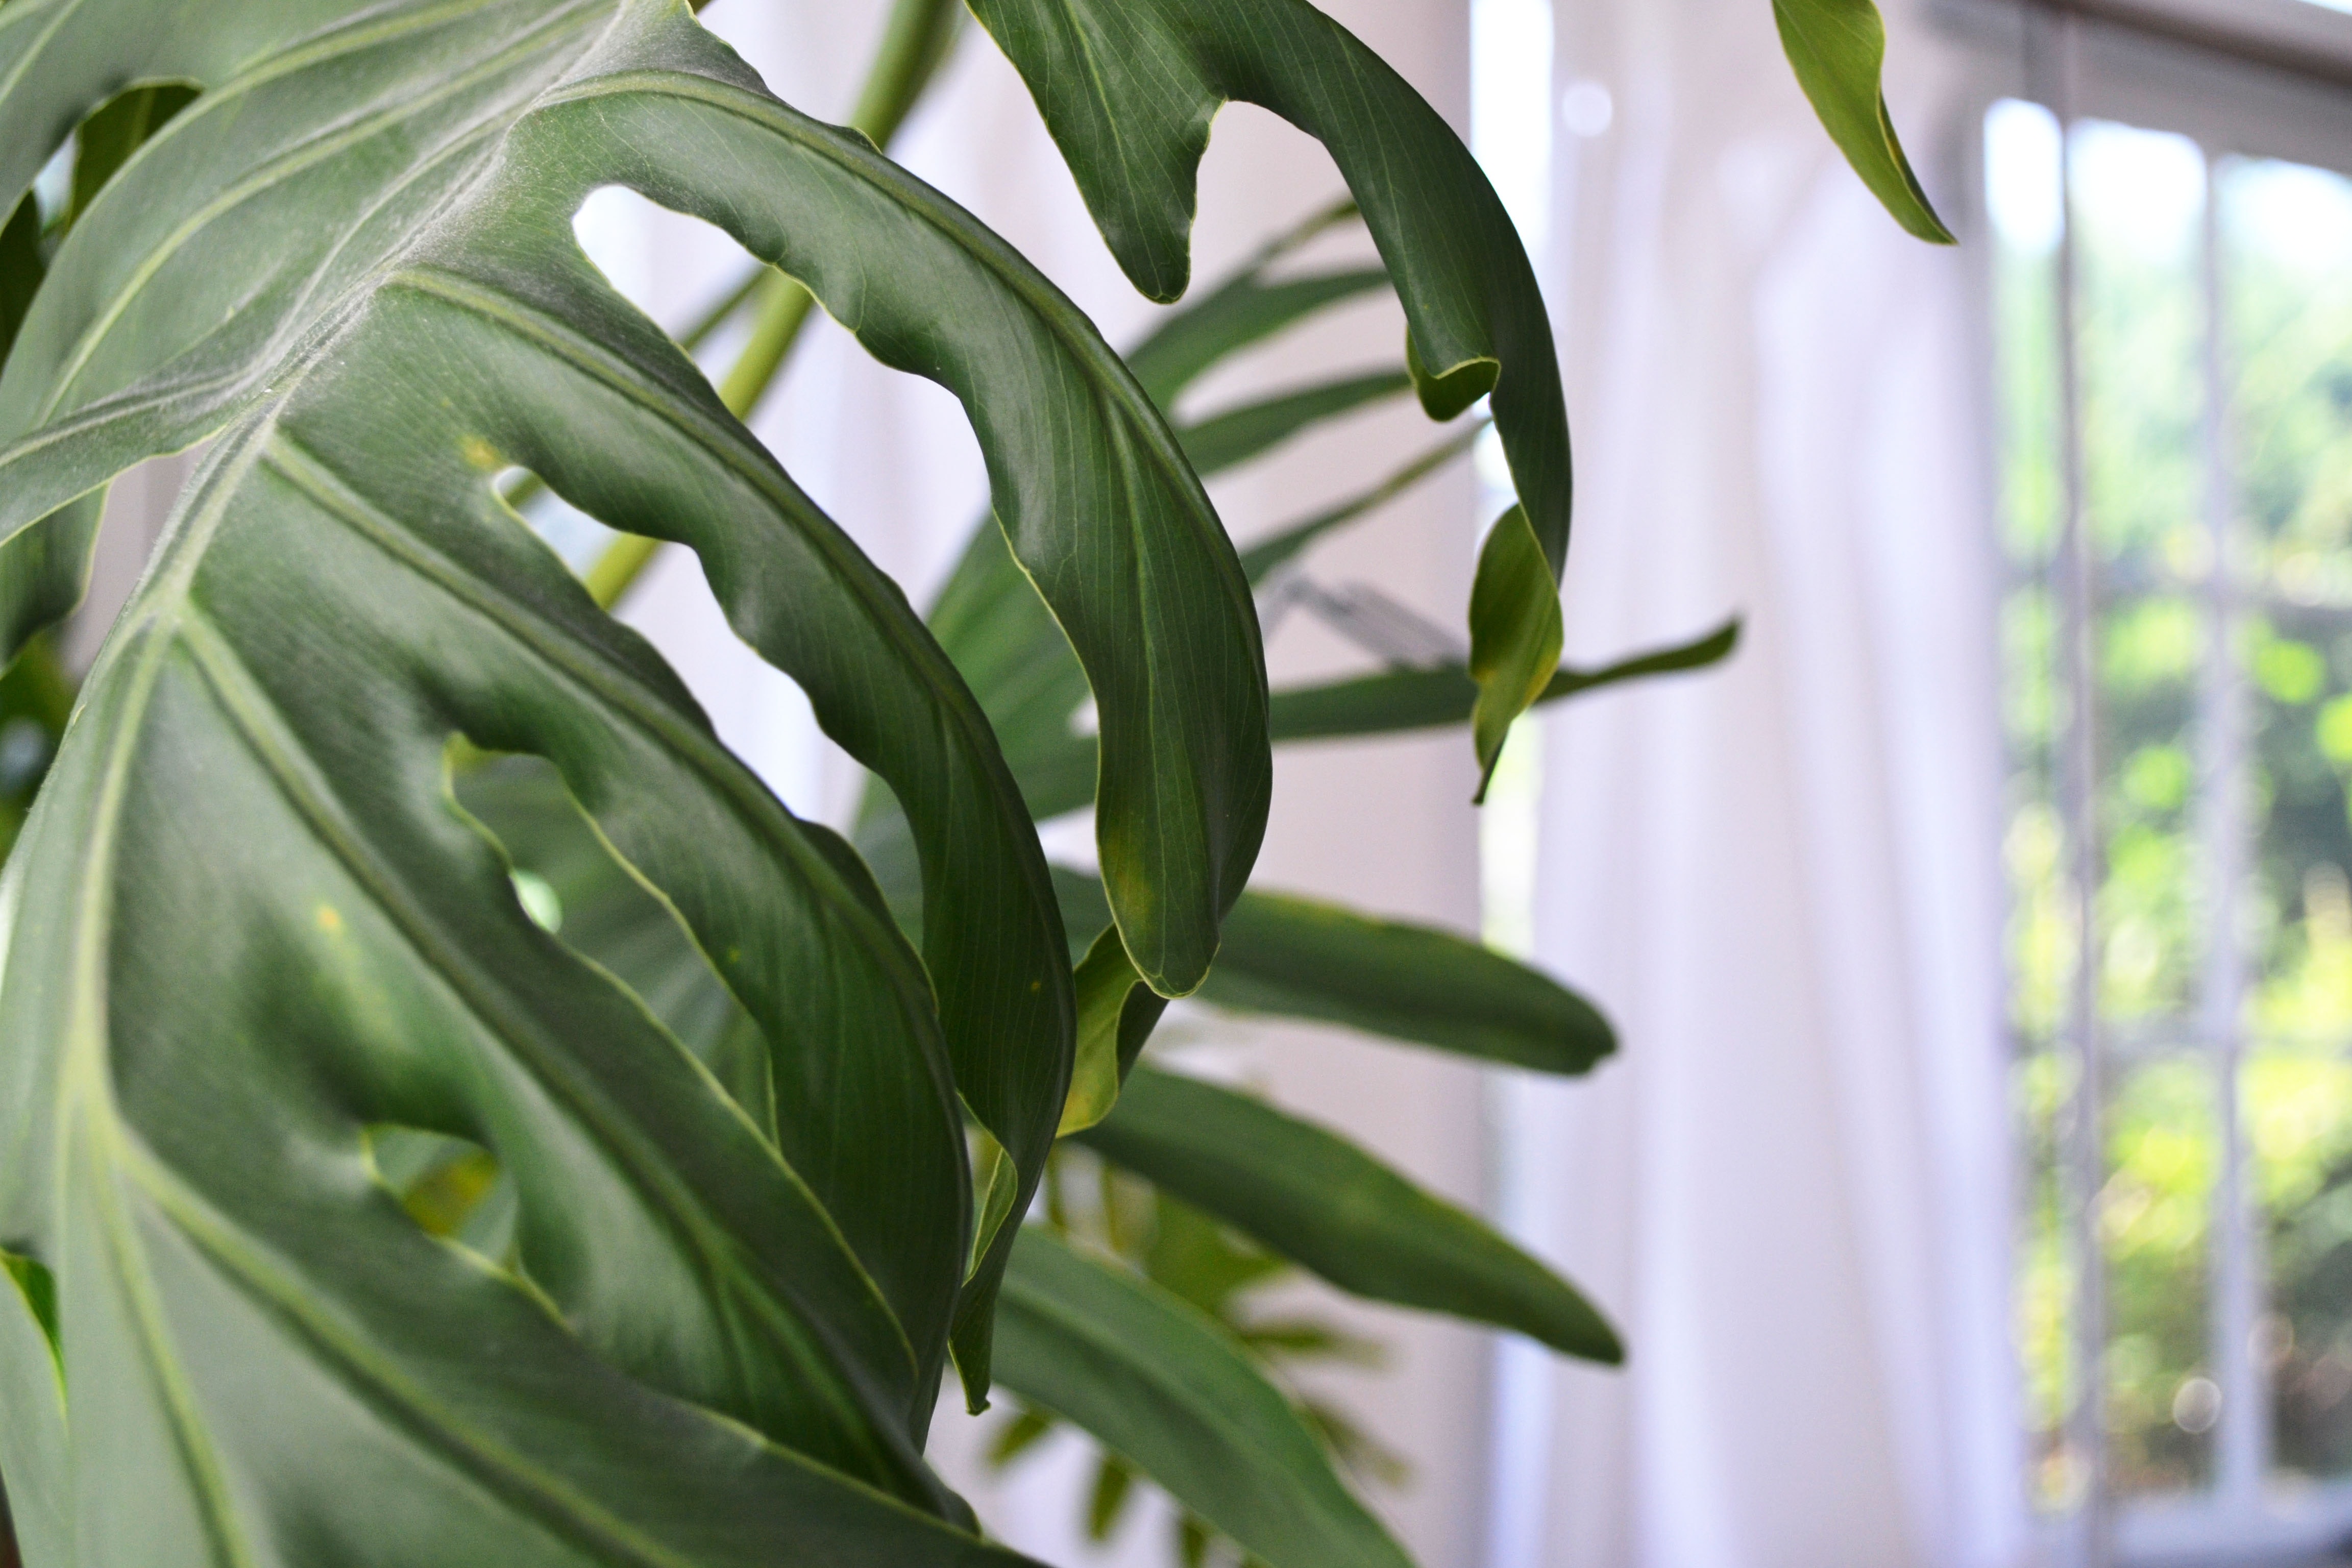
flower, plant, leaf, green, houseplant, terrestrial plant, botany, flowering plant, plant stem, monstera deliciosa, dendrobium